Olympus National Park Information Center

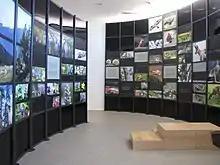
Exhibition at the Olympus National Park Information Center

Multilingual guides are available to assist visitors. A certified Ecoguide is responsible for guided tours in the mountains. The works in the library mainly deal with the themes of Olympus, animals and plants. Most are written in Greek, but books in English, German and French language are also on the shelves. The amphitheater, a room with 142 seats, can be used for congresses, lectures, meetings, etc. A seminar room can also be provided upon request. Registration is required.